Battle of Ladysmith

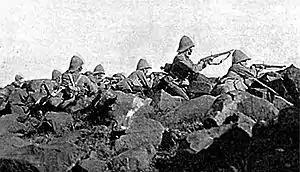
Devonshire Regiment facing Pepworth Hill, firing from behind boulders which provided for an effective cover.

From 26 to 29 October, White sent out tentative cavalry reconnaissances, which he recalled when it appeared that Boer horsemen might cut them off. On 29 October, Boers could be seen emplacing one of their heavy Creusot siege guns on Pepworth Hill, roughly north-north east of the town. Before this gun could open fire, White had already made plans for attack the following dawn, based on incomplete reconnaissances and observations.